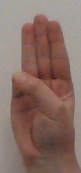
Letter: thaa